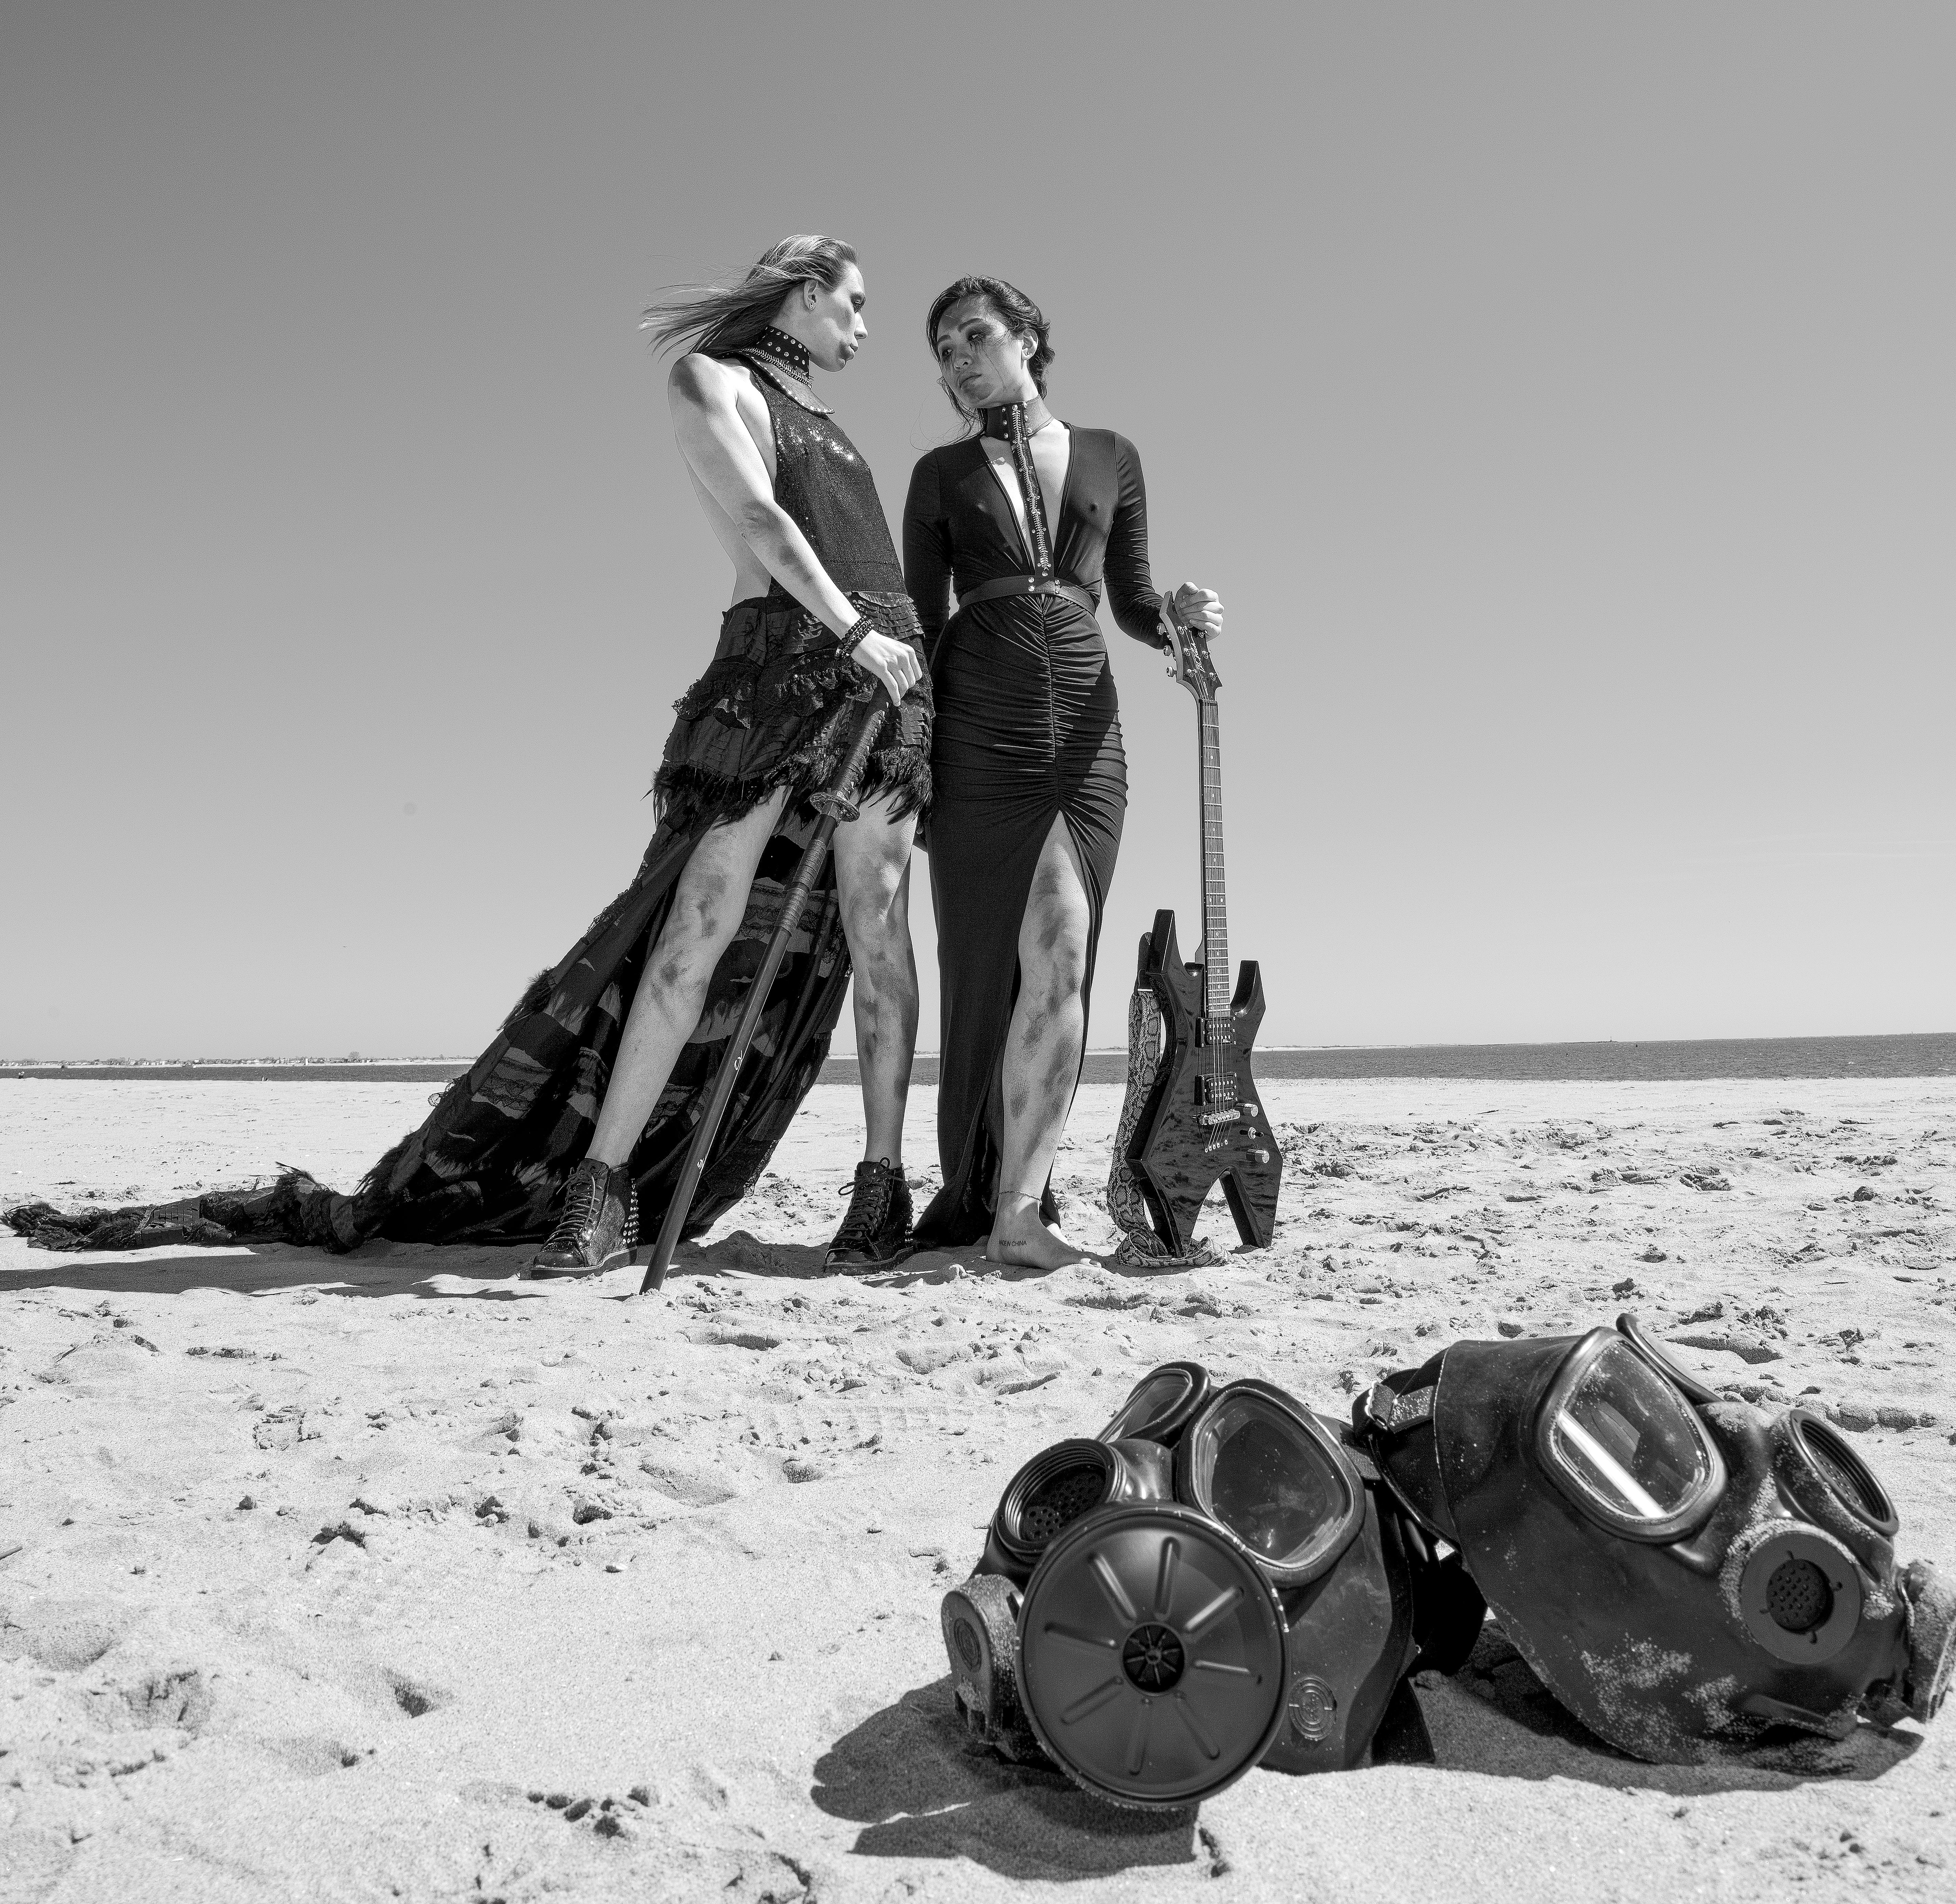
person, black and white, woman, photography, sitting, black, monochrome, cool image, dress, photograph, beauty, image, i, pentax645z, photo shoot, monochrome photography, human positions